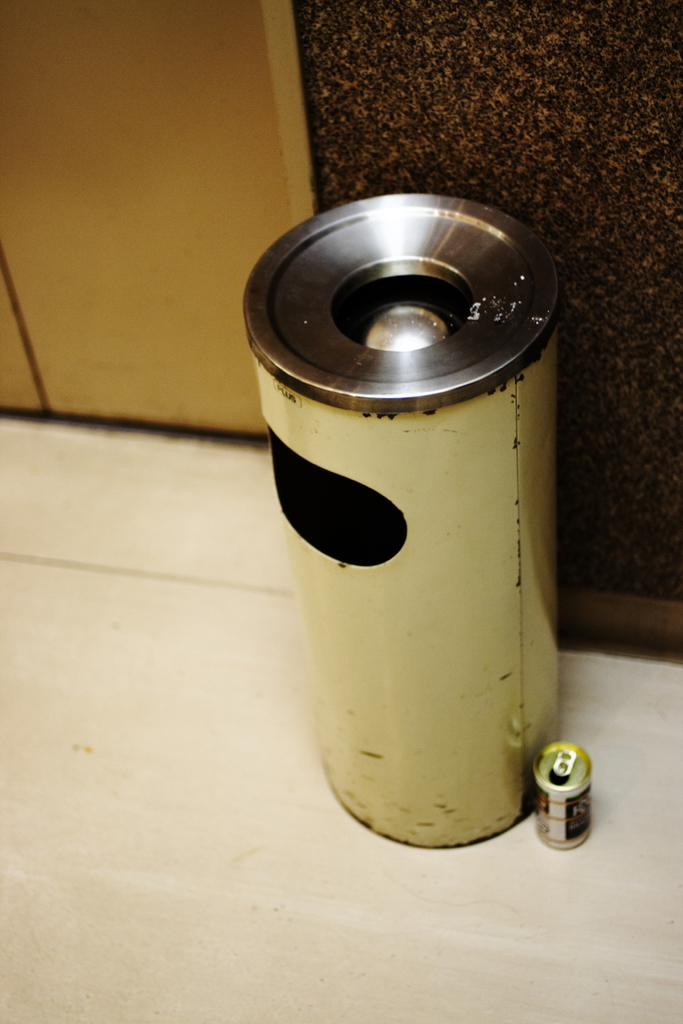
Label: others